Roland Castro

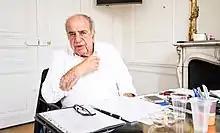
Castro in 2018

By the end of 1966 he was a member of the editorial committee of "Melp!", the École Normale Supérieure student association's review, along with Jacques Barda, Hubert Tonka, Pierre Granveaud and Antoine Grumbach.